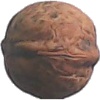
Label: Walnut 1